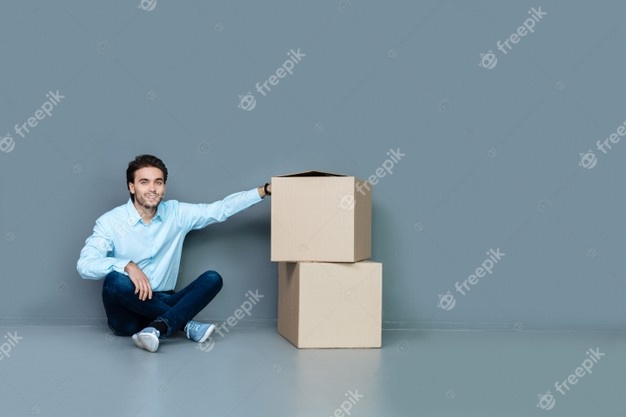
Label: cardboard